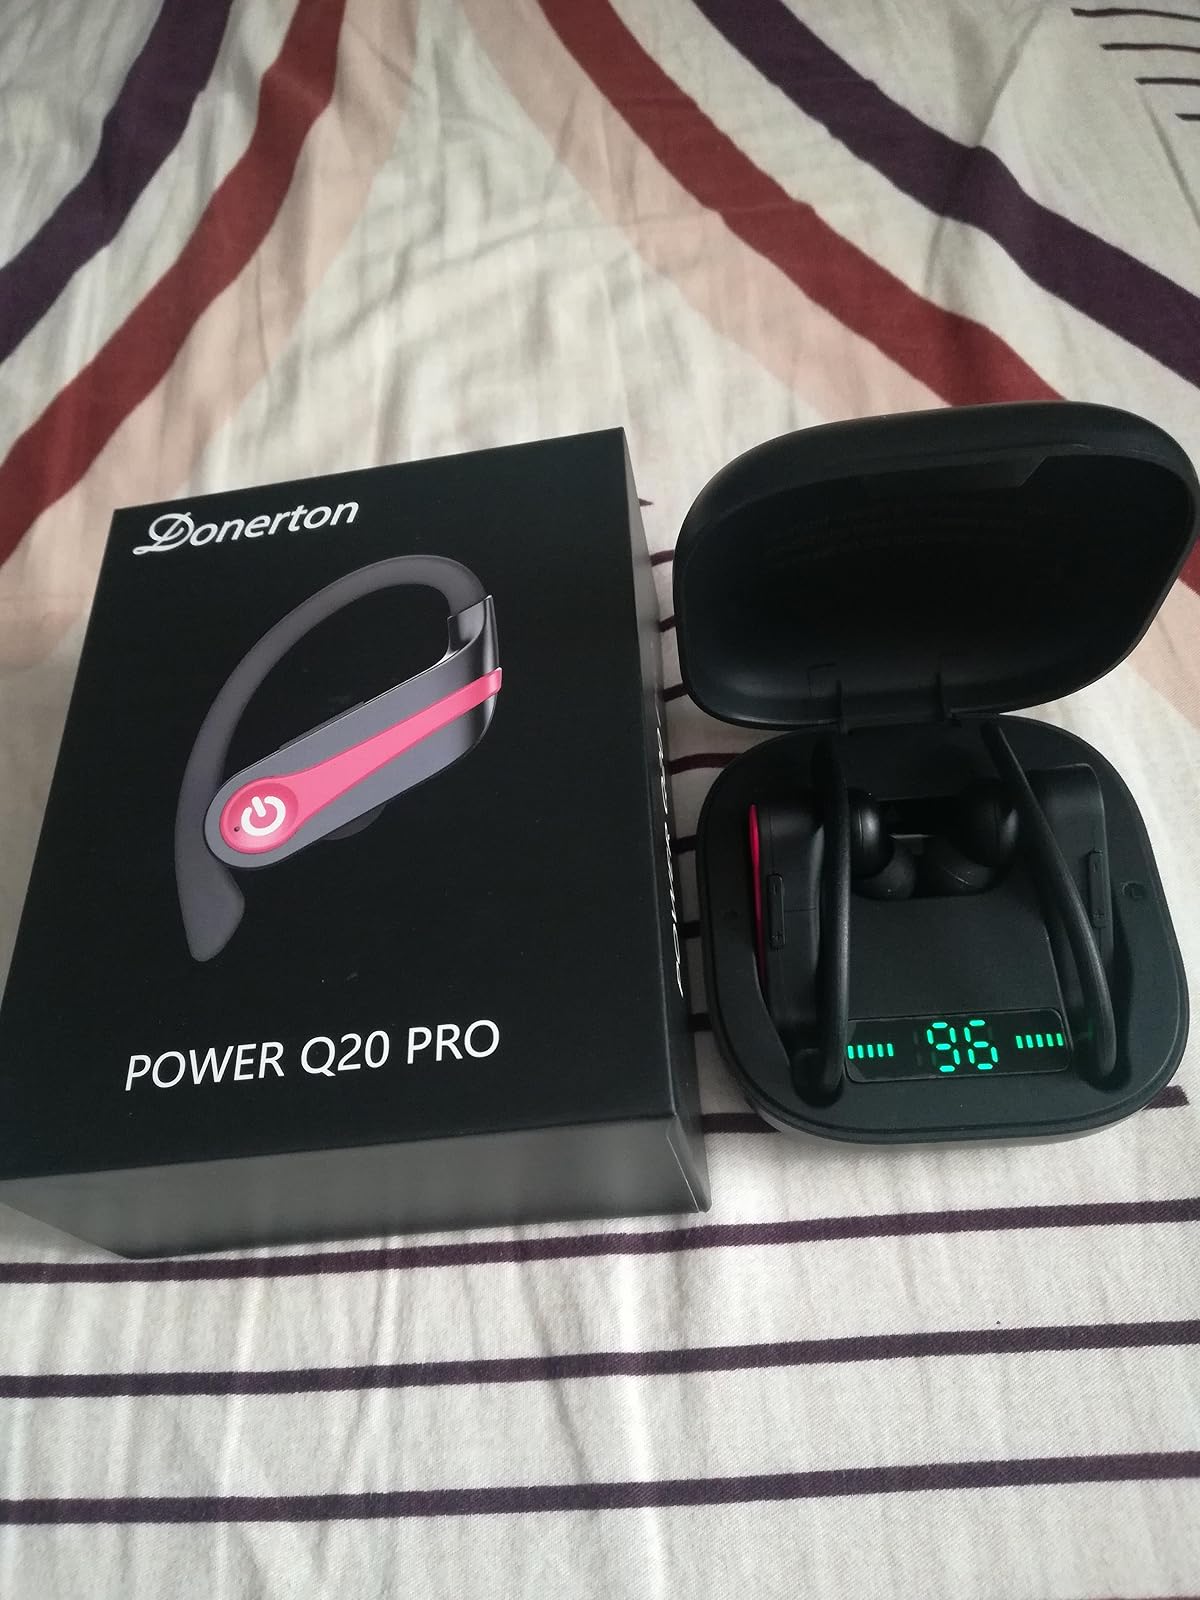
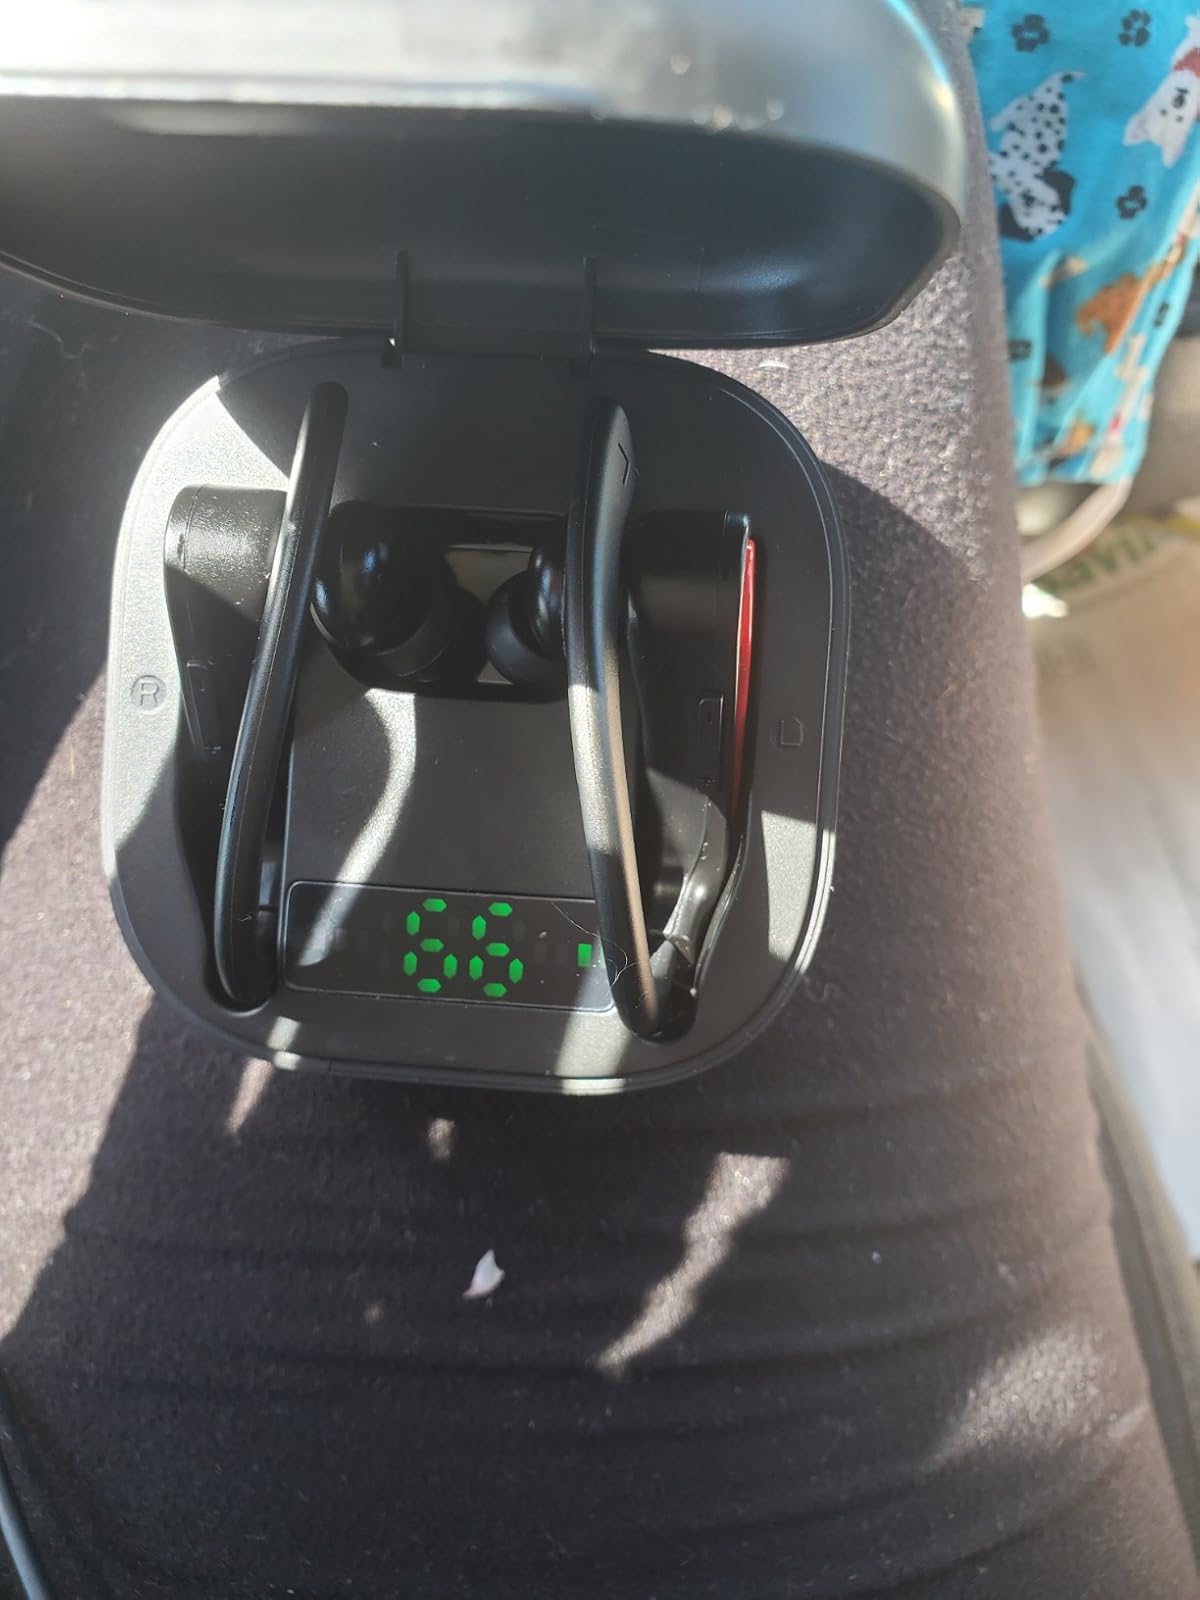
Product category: earbuds
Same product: yes